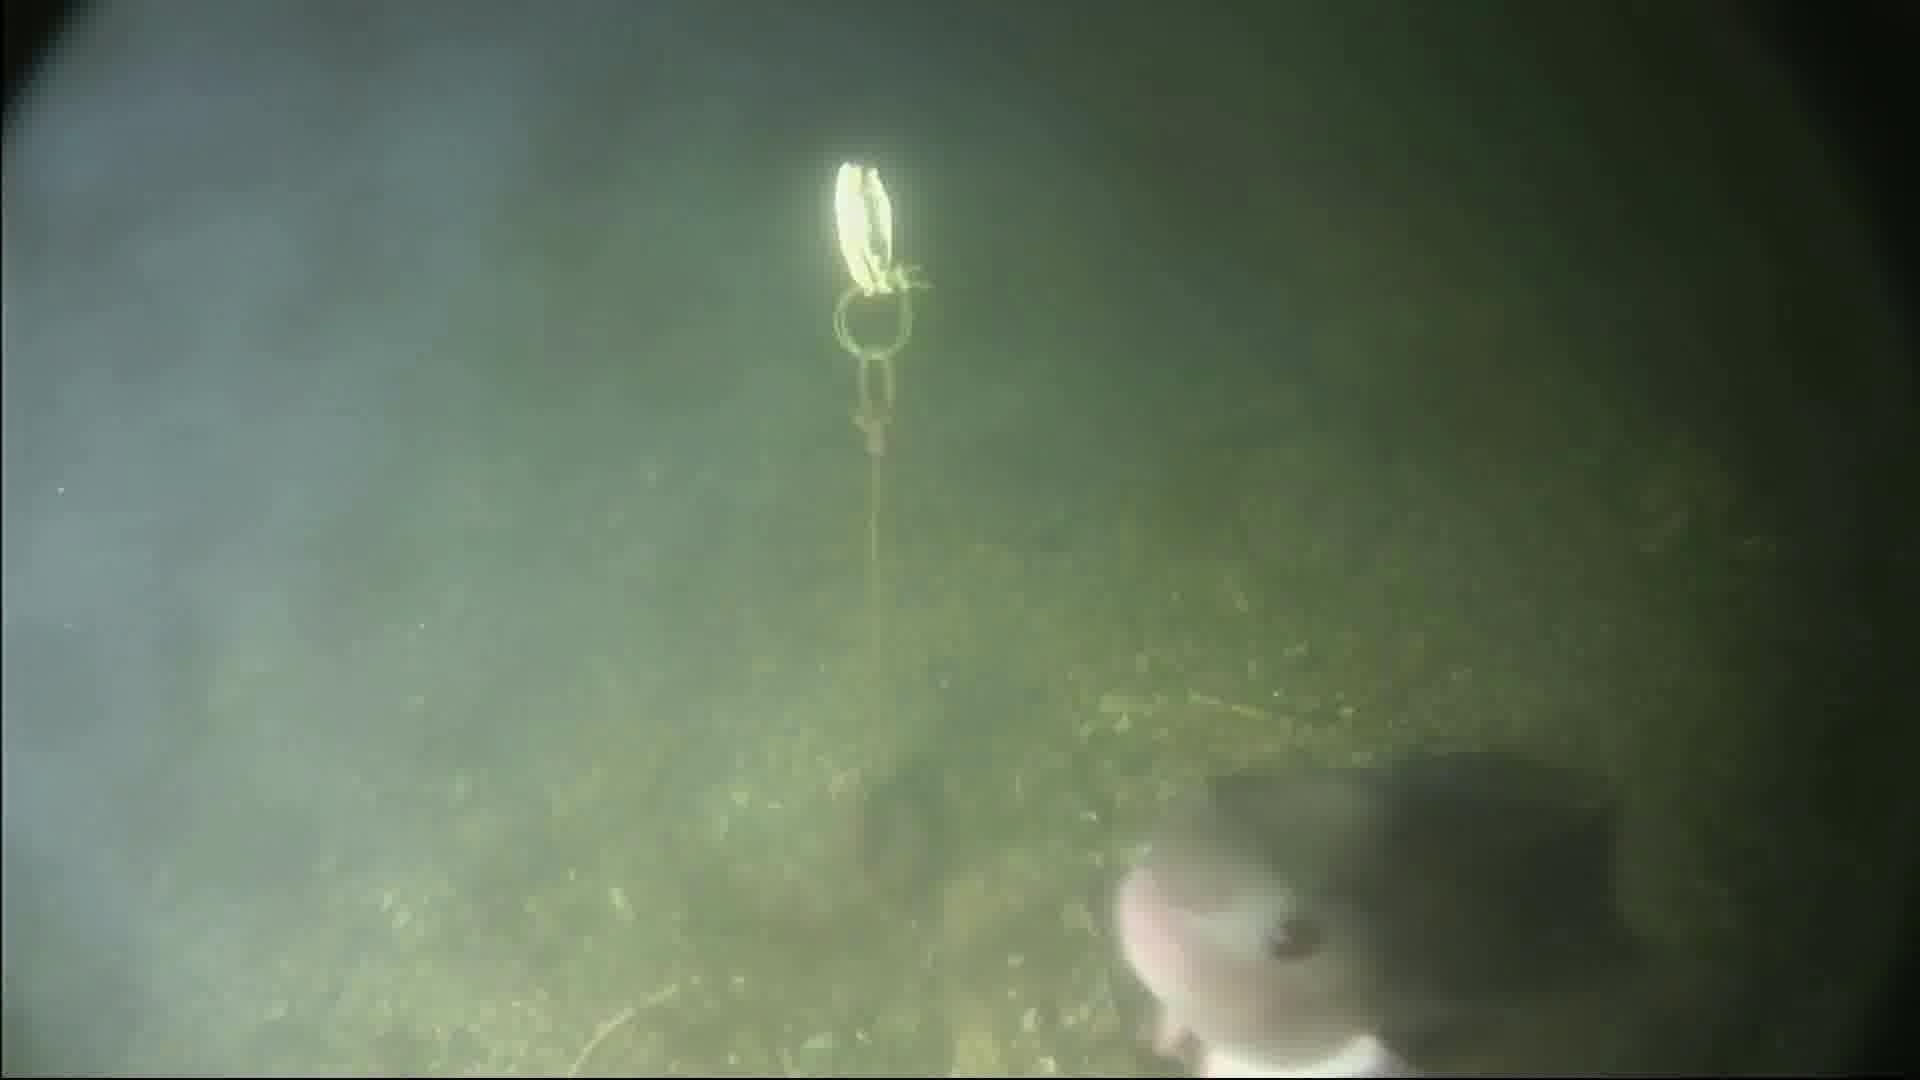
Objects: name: fish